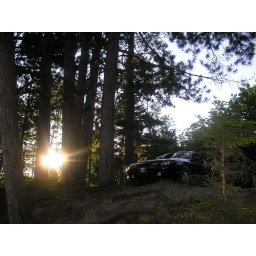
My car is majestic and you WILL love it. ....parked by where I fish